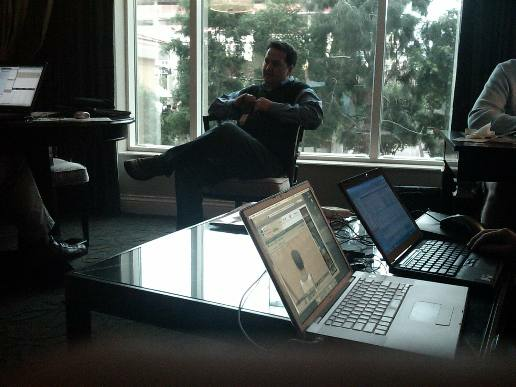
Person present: Yes